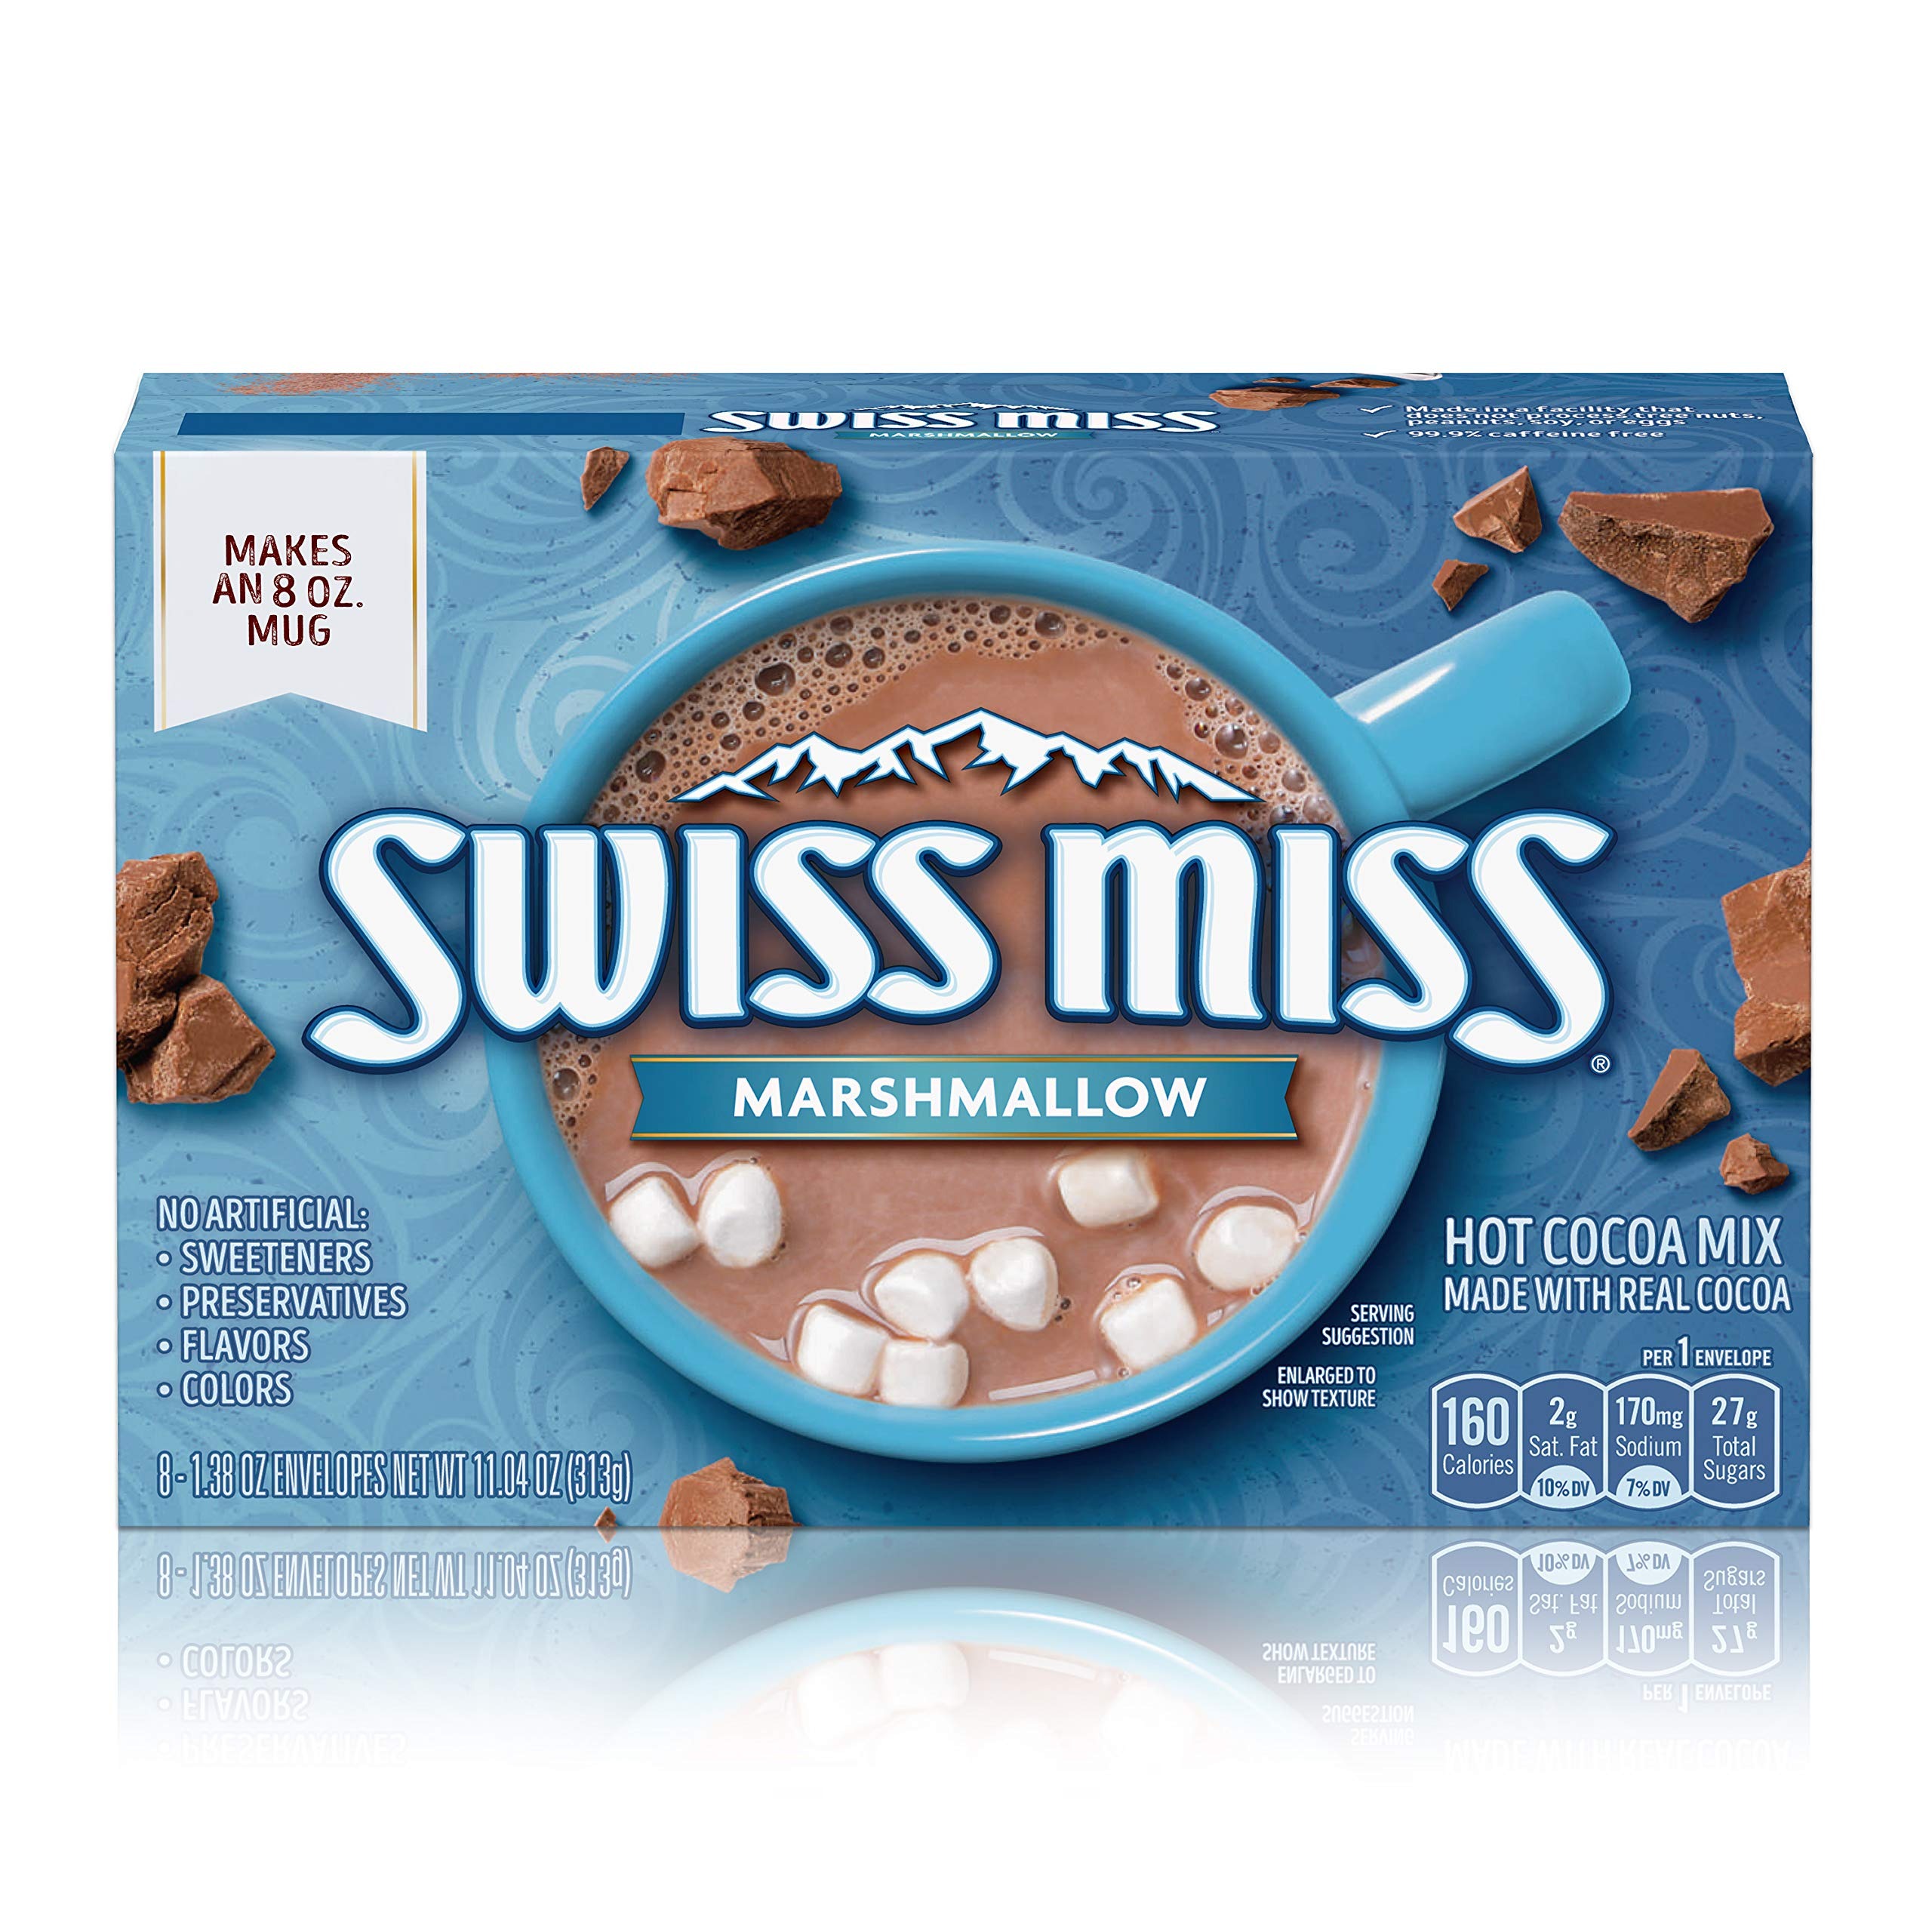
Item Name: Swiss Miss Classics Milk Chocolate with Marshmallow Hot Cocoa Mix, 10 Count 7.3 oz
Bullet Point 1: Includes one 7.3-ounce, 10-count pack of Swiss Miss Classics Milk Chocolate with Marshmallow Hot Cocoa Mix
Bullet Point 2: Each 0.73-ounce packet of Swiss Miss Classics Milk Chocolate with Marshmallow Hot Cocoa Mix contains 90 calories and 11 grams of sugar
Bullet Point 3: Swiss Miss Classics Milk Chocolate with Marshmallow Hot Cocoa Mix is the warm, creamy, and delicious beverage that moms trust and kids love
Bullet Point 4: Starting with real milk and delicious mini marshmallows, Swiss Miss Classics Milk Chocolate with Marshmallow Hot Cocoa Mix has the timeless flavor that has delighted kids for generations
Bullet Point 5: When the kids have spent hours playing in the snow, reach for Swiss Miss Classics Milk Chocolate with Marshmallow Hot Cocoa Mix for a warm, delicious treat
Value: 10.0
Unit: Count

Price: 1.48